Aparajito (2022 film)

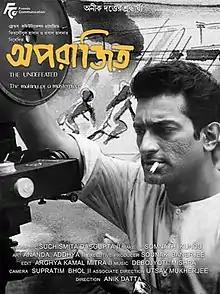
Theatrical release poster

Aparajito, also known as Aparajito – The Undefeated, is a 2022 Indian Bengali-language biographical film directed and co-written by Anik Dutta. Produced by Firdausul Hasan and Probal Halder under the banner of Friends Communication, it is based on the making of the cult classic film "Pather Panchali" by Satyajit Ray. The film, shot in black and white, stars Jeetu Kamal in the titular role of Aparajito Ray.